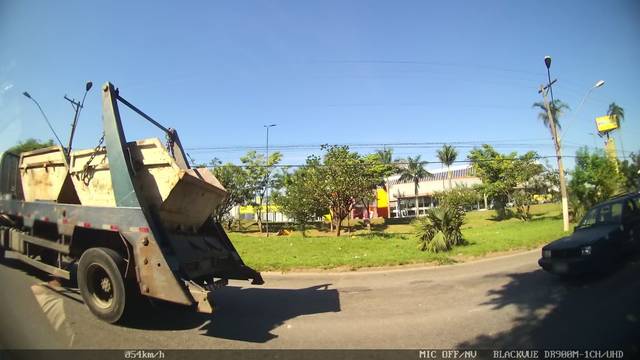
Region: Brazil
Coordinates: -23.655, -46.506